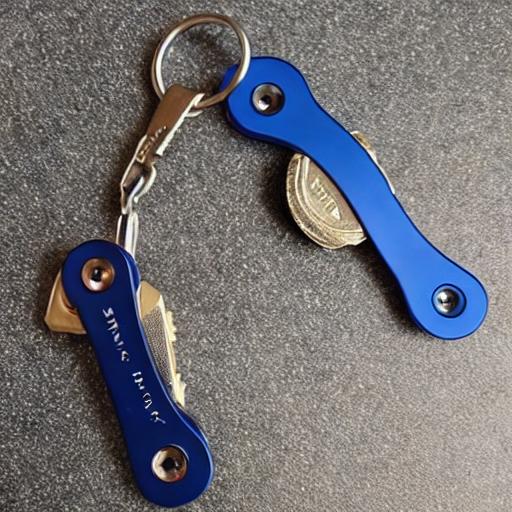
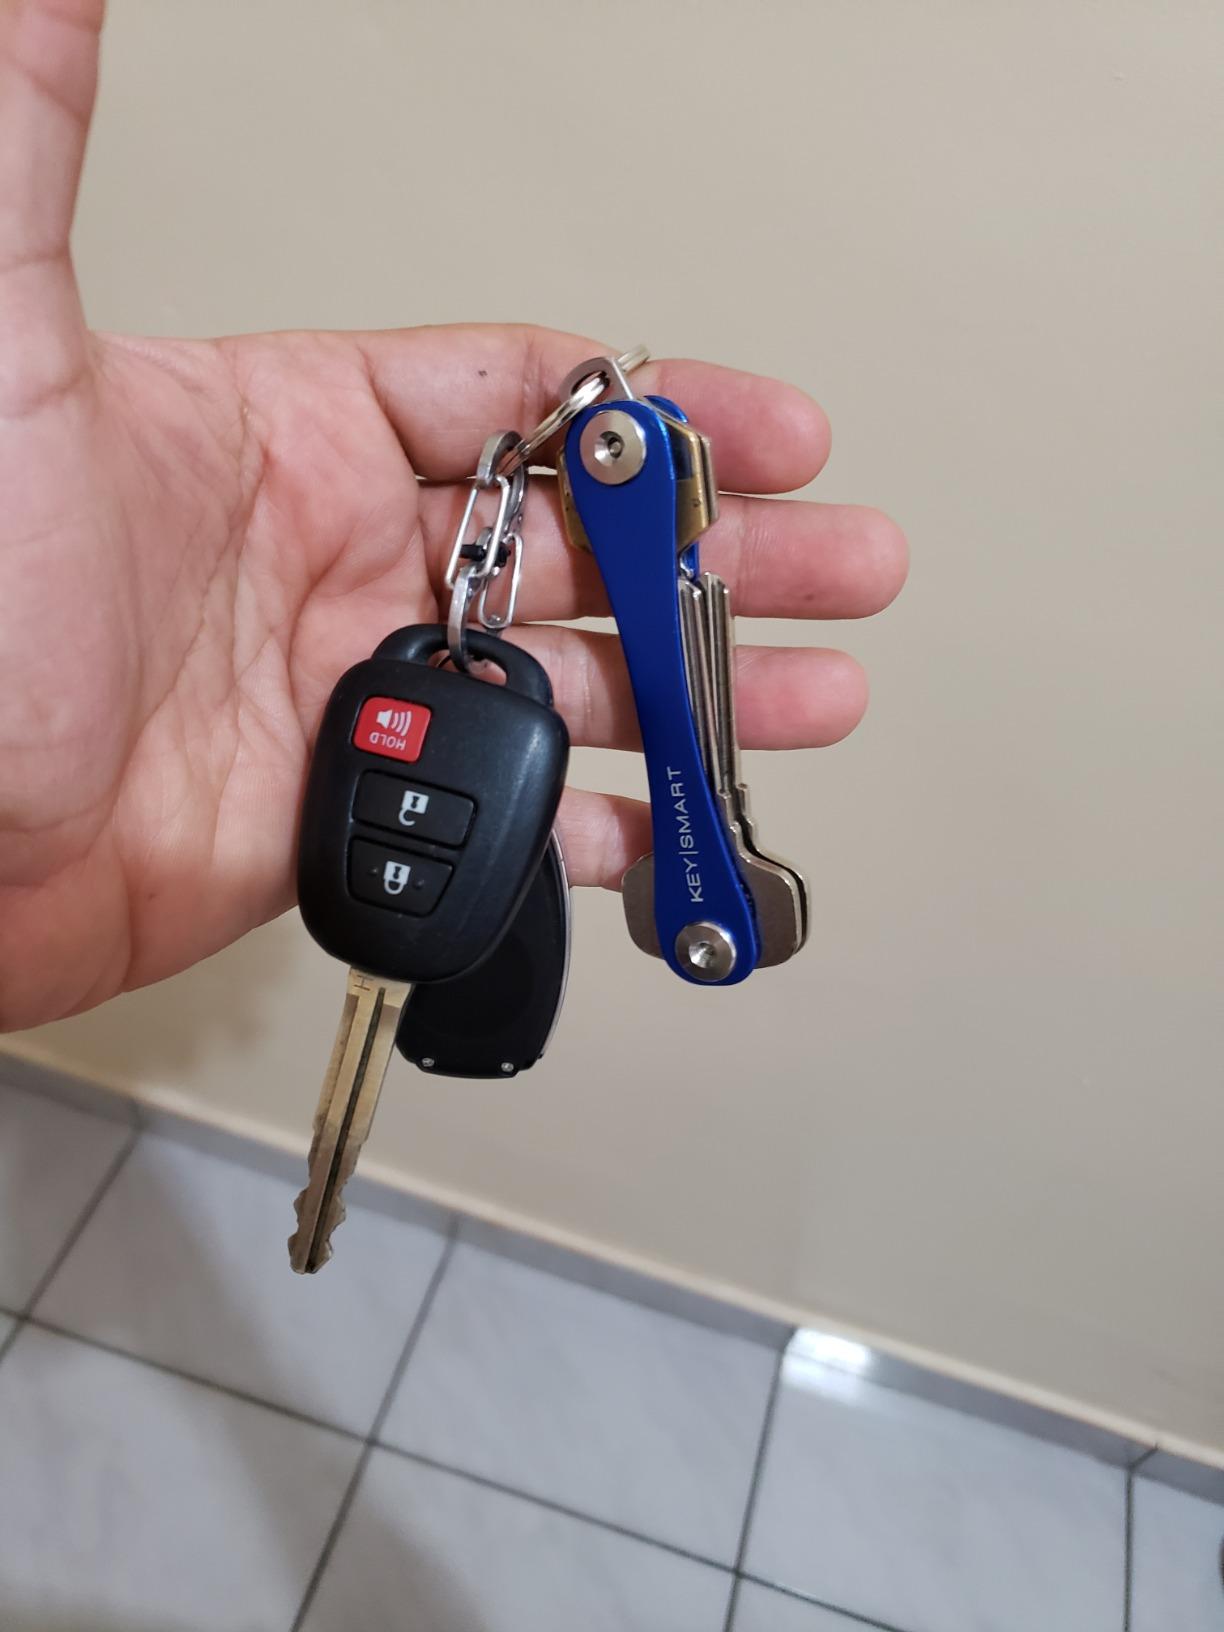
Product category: accessories_keychain
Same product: no